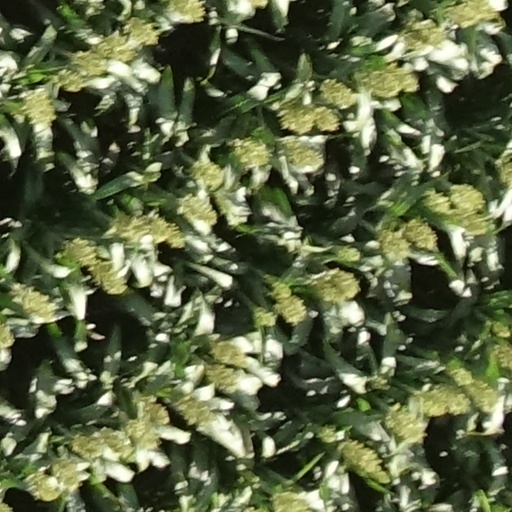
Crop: sorghum